Heaven's Gate (religious group)

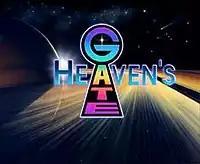

Heaven's Gate was an American new religious movement known primarily for the mass suicides committed by its members in 1997. Commonly designated as a cult, it was founded in 1974 and led by Marshall Applewhite (1931–1997) and Bonnie Nettles (1927–1985), known within the movement as Do and Ti. Nettles and Applewhite first met in 1972 and went on a journey of spiritual discovery, identifying themselves as the two witnesses of the Book of Revelation, attracting a following of several hundred people in the mid-1970s. In 1976, a core group of a few dozen members stopped recruiting and instituted a monastic lifestyle.